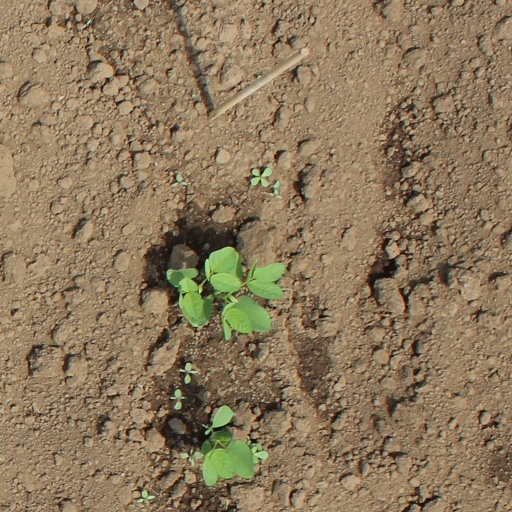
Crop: soybean